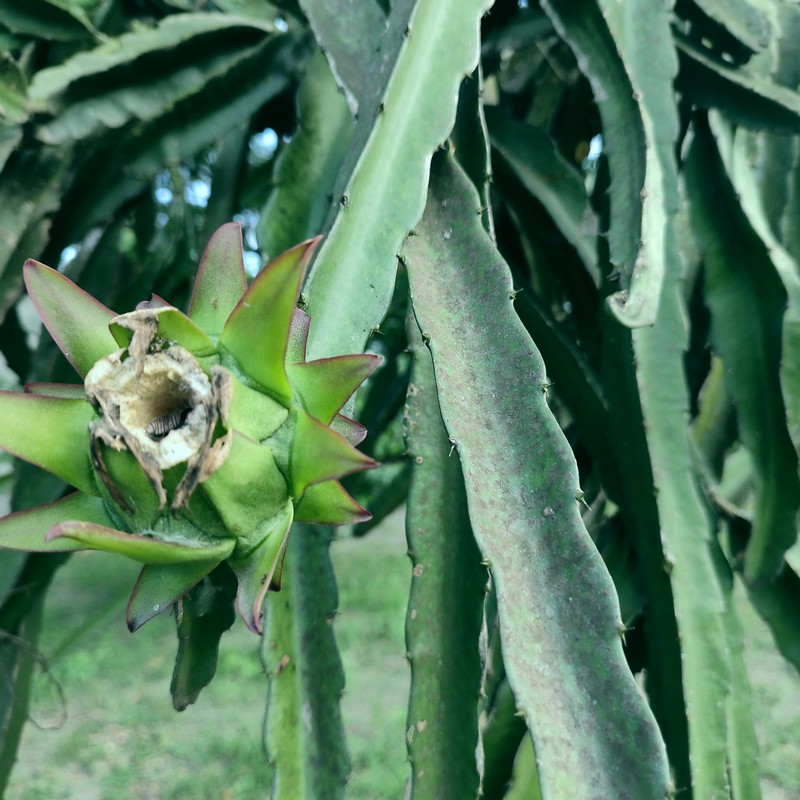
Label: Immature Dragon Fruit